Beret

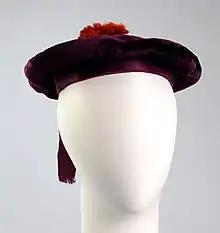
Beret, 1884

The black beret was once considered the national cap of France in Anglo-Saxon countries and is part of the stereotypical image of the Onion Johnny. It is no longer as widely worn as it once was, but it remains a strong sign of local identity in the southwest of France. When French people want to picture themselves as "the typical average Frenchman" in France or in a foreign country, they often use this stereotype from Anglo-Saxon countries. Today, there are three manufacturers in France. Laulhère (who acquired the formerly oldest manufacturer, Blancq-Olibet, in February 2014) has been making bérets since 1840. The beret still remains a strong symbol of the unique identity of southwestern France and is worn while celebrating traditional events.